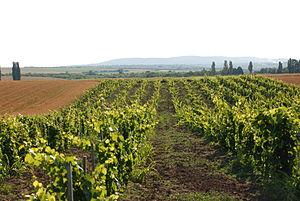
La viticulture en Serbie continue une tradition antique, qui remonte aux Thraces et aux Grecs.